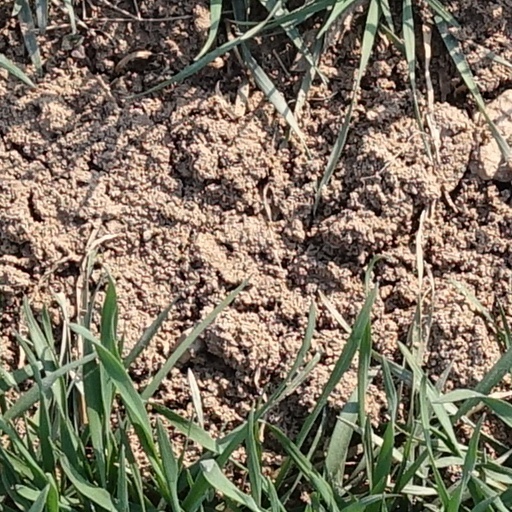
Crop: wheat